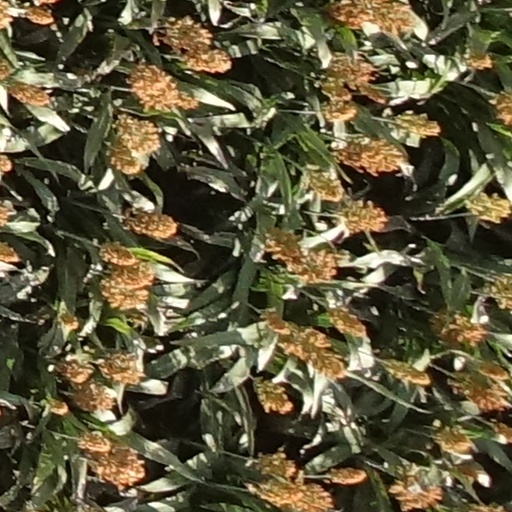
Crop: sorghum